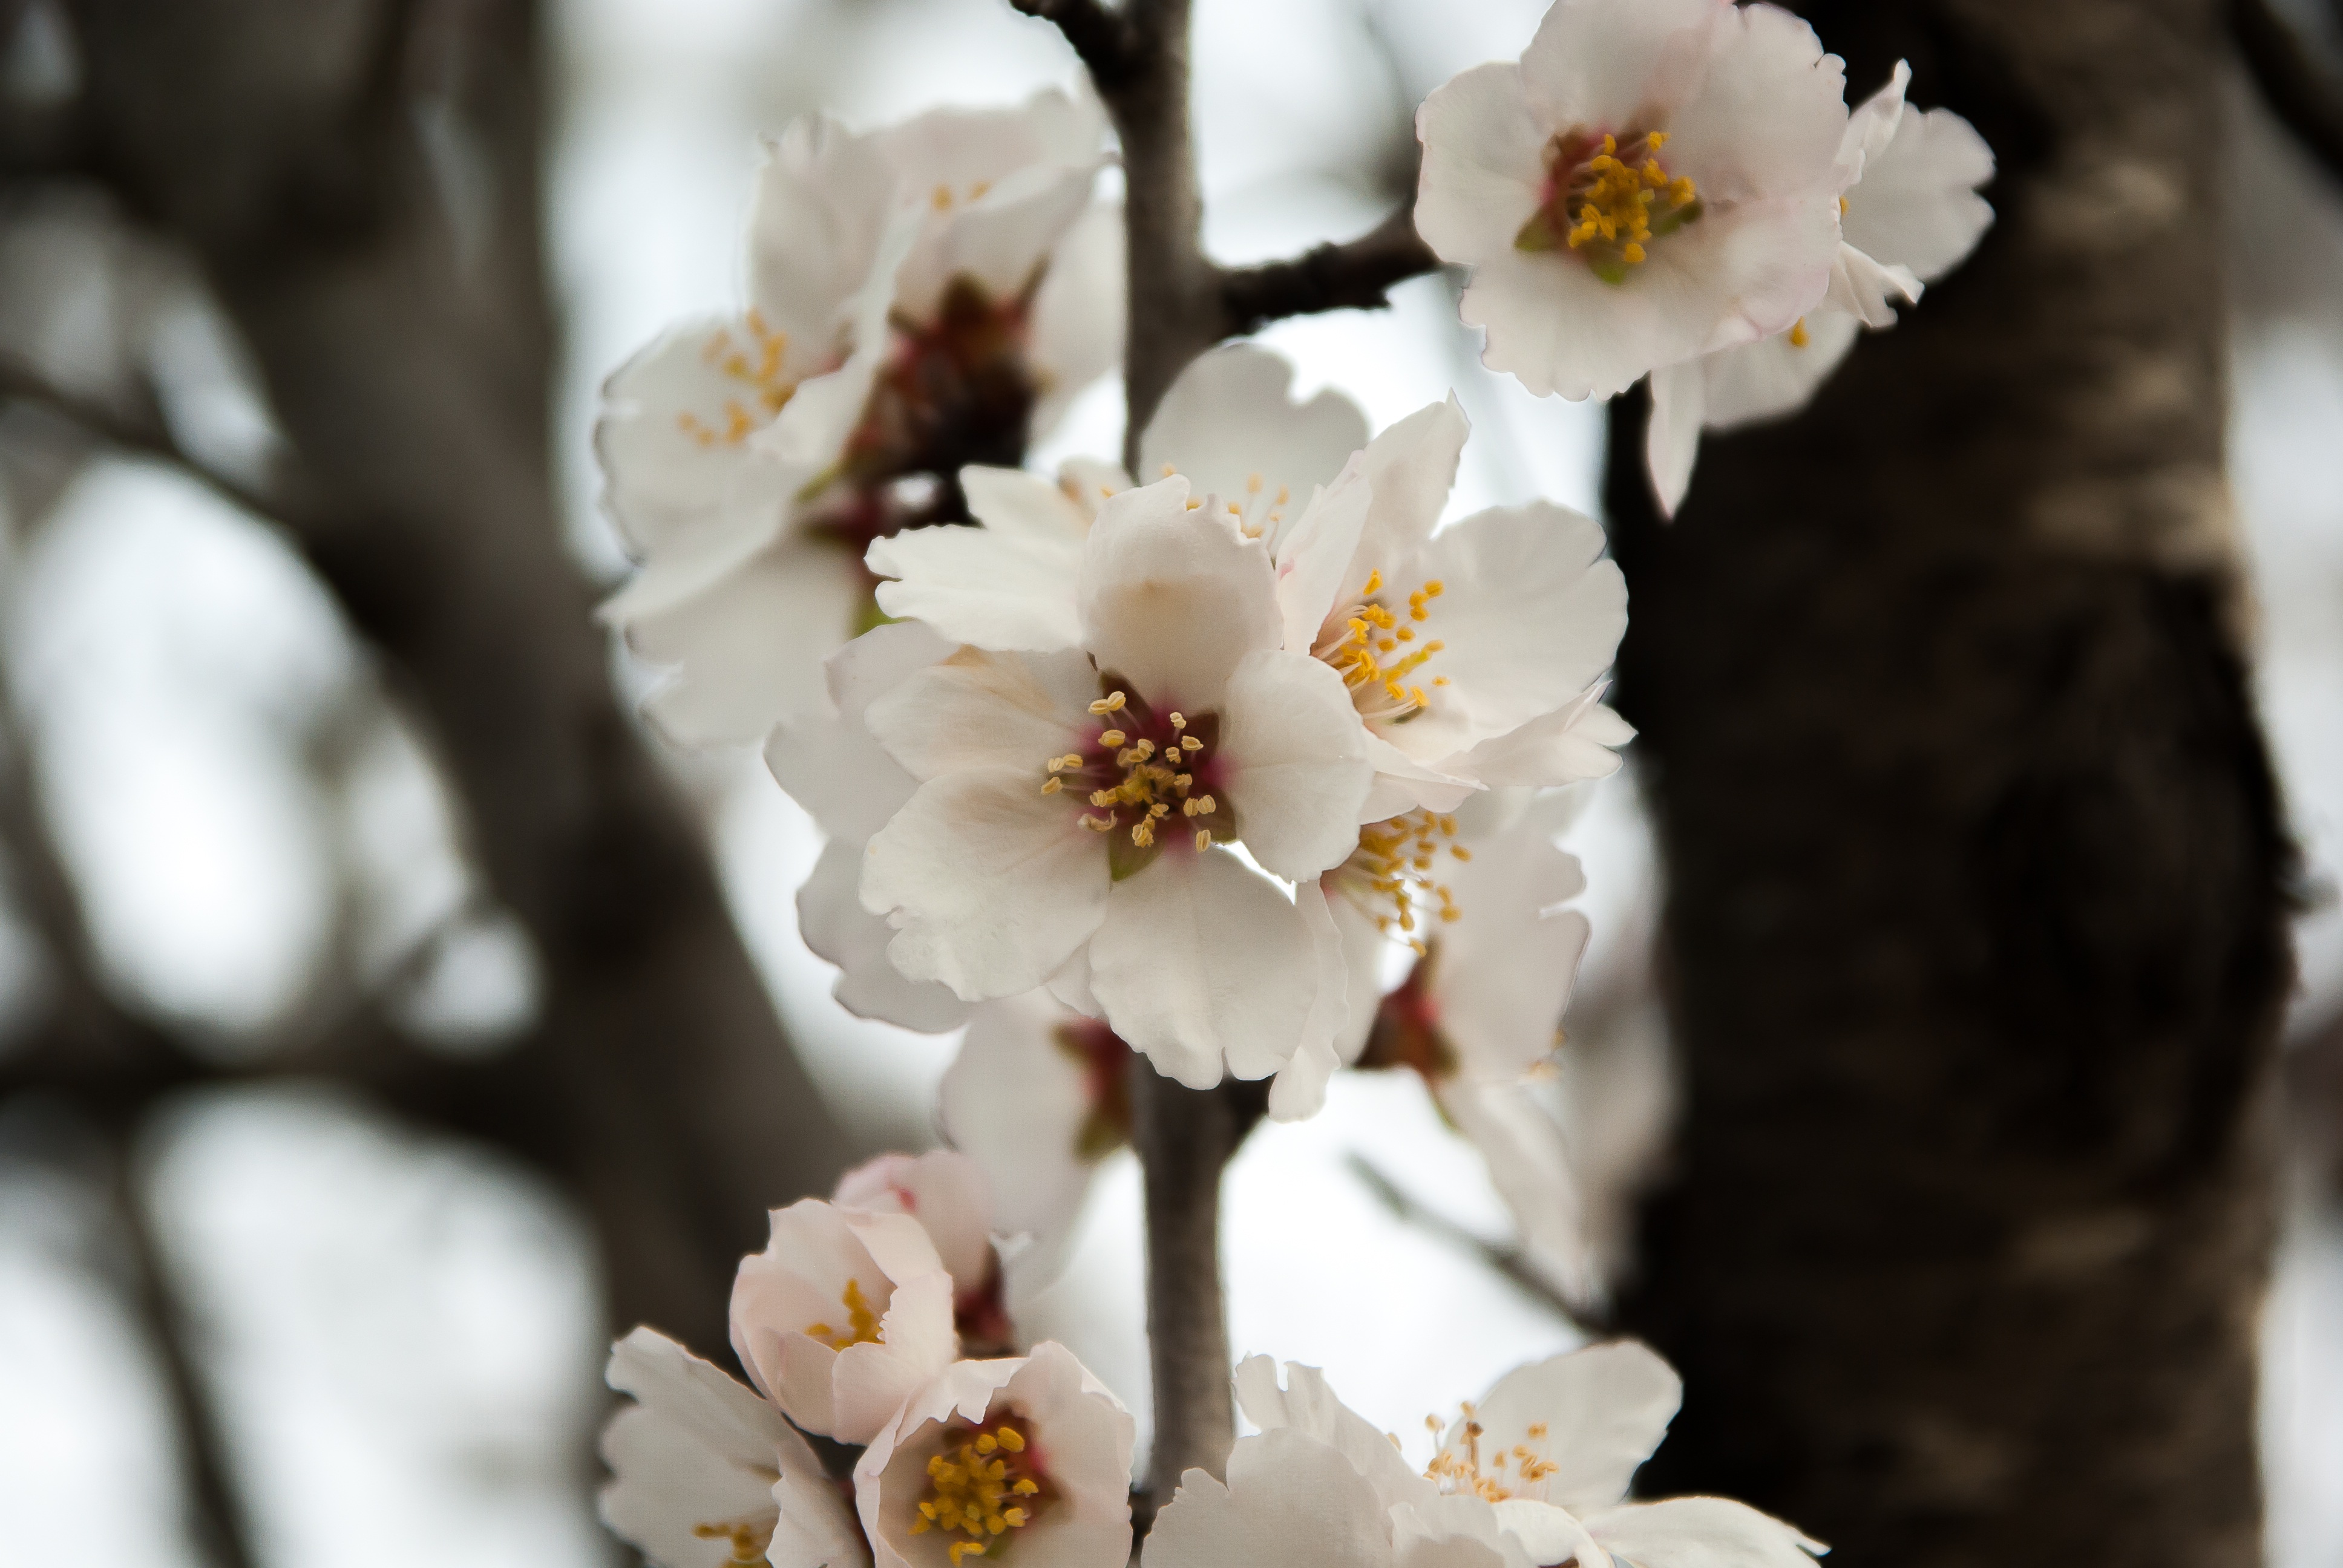
branch, blossom, plant, white, flower, petal, food, spring, produce, botany, flora, season, cherry blossom, almond, flowers, close up, fruit tree, macro photography, flowering plant, almond tree